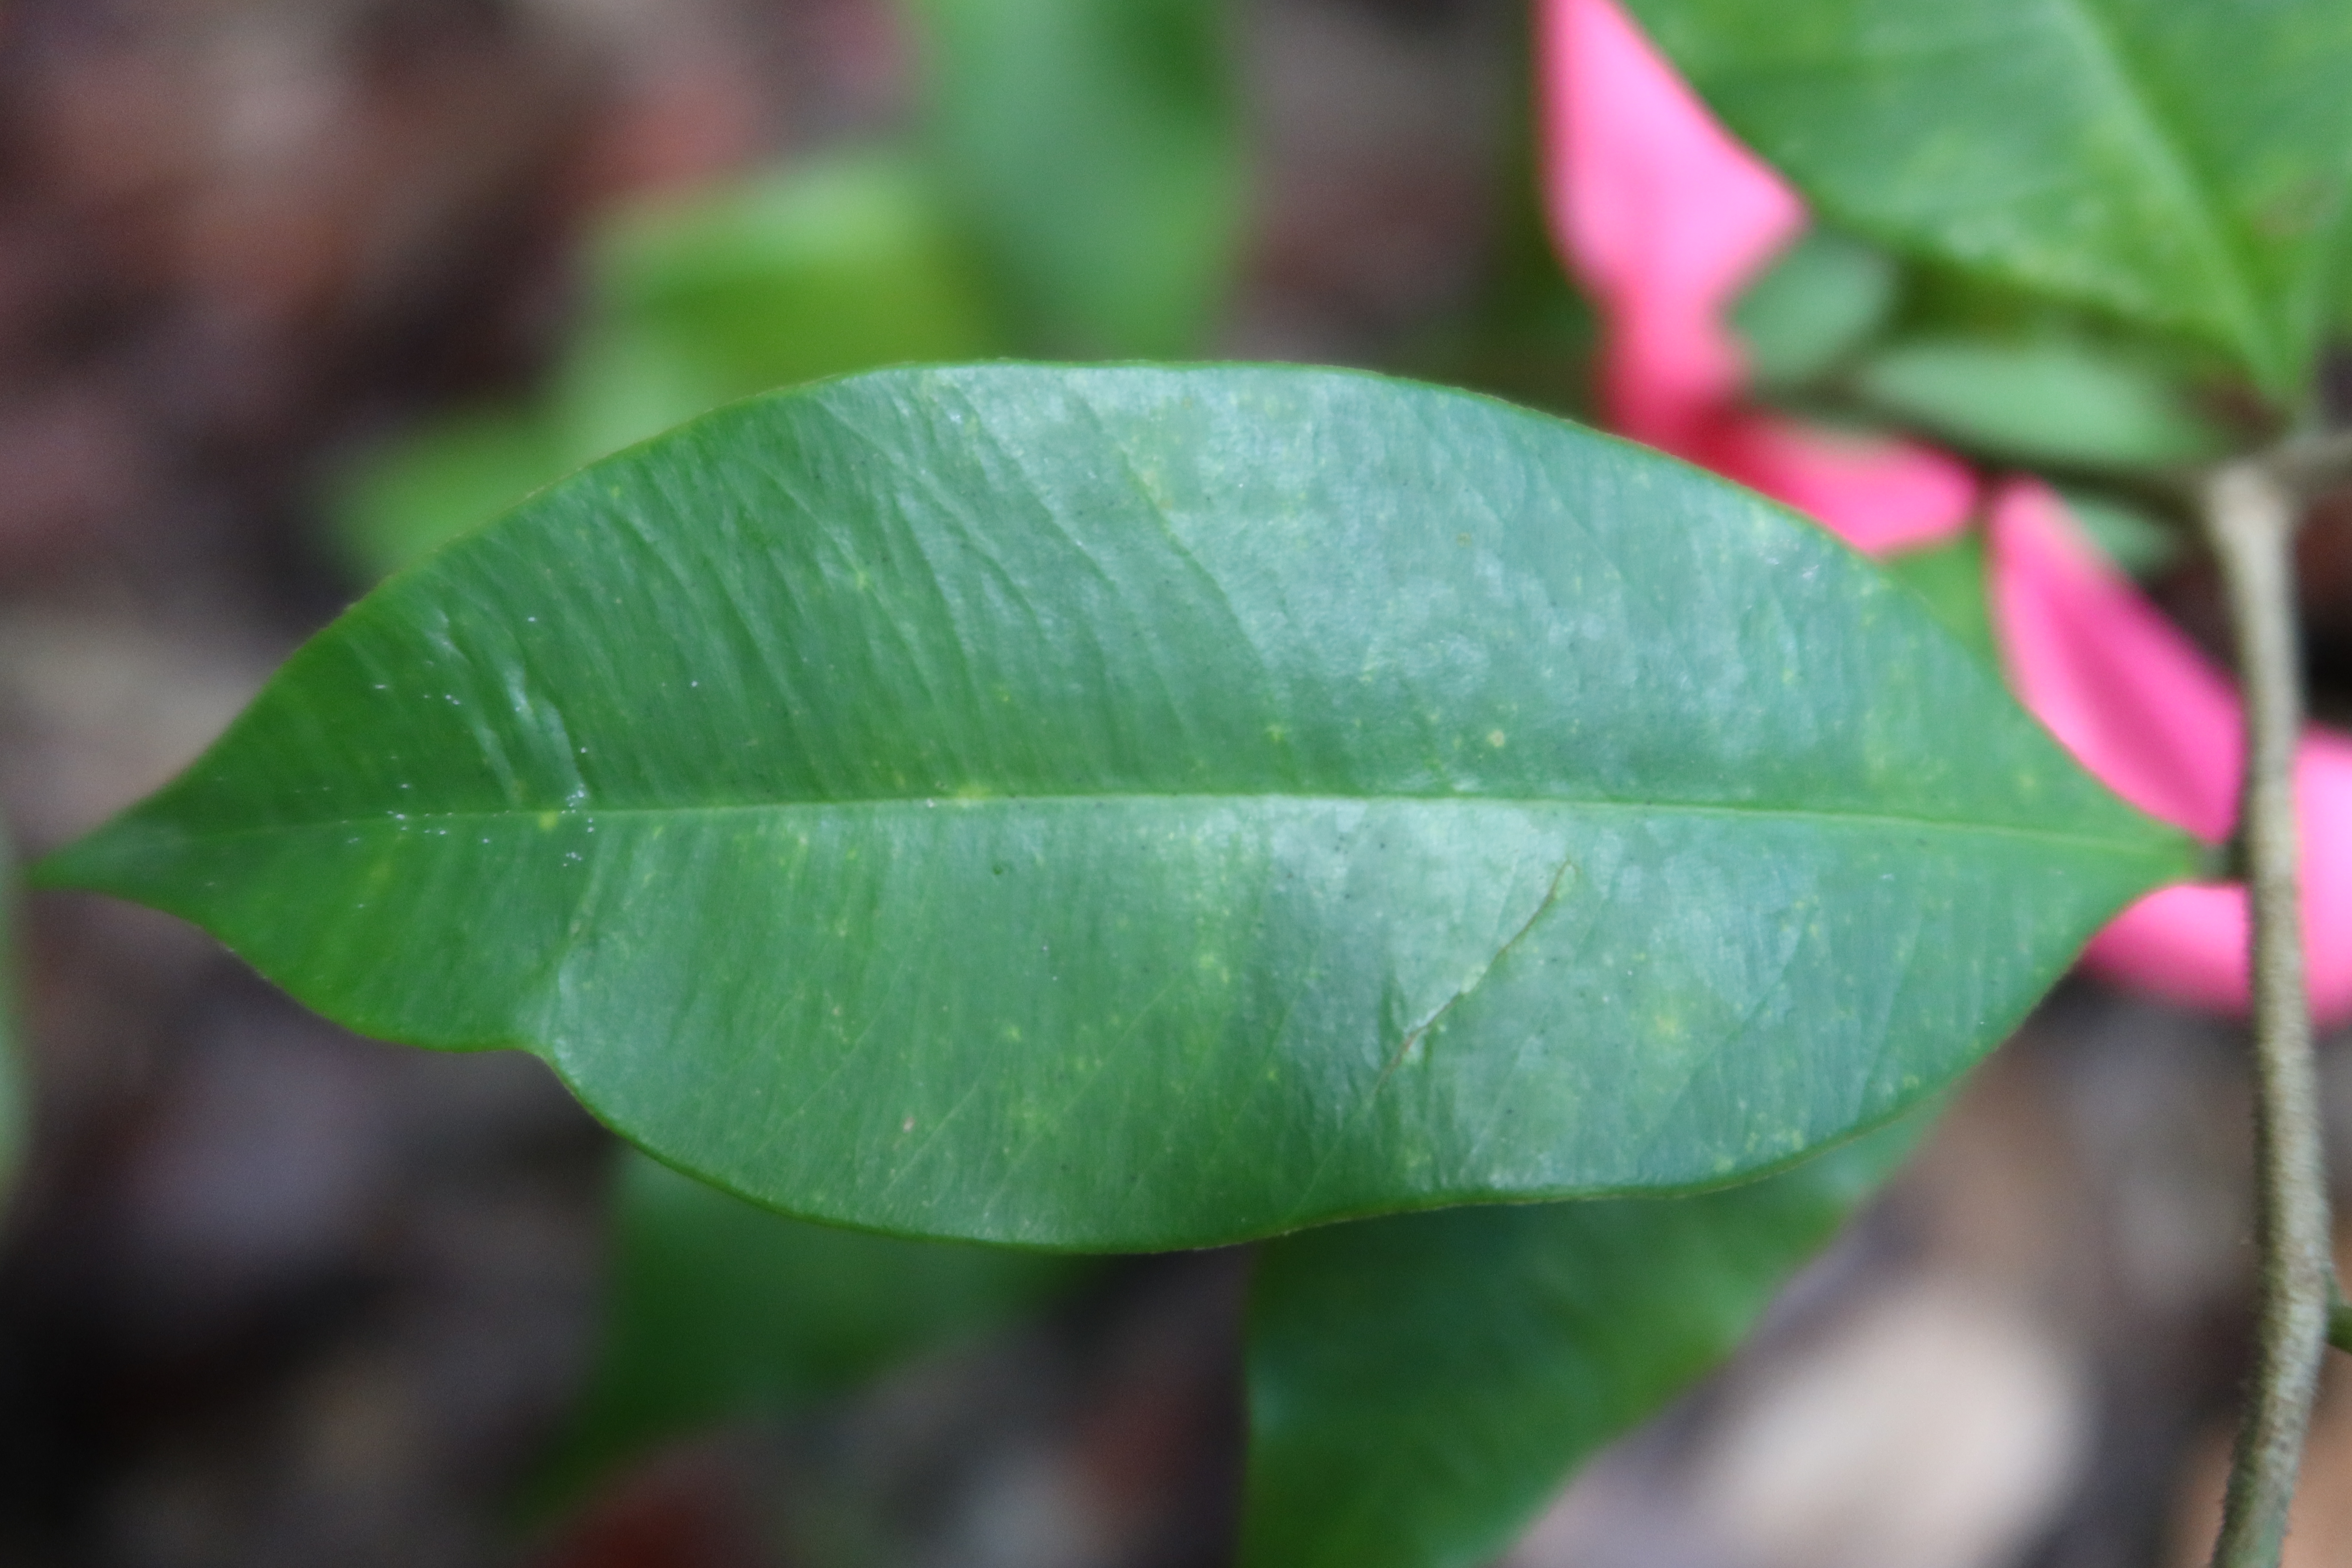
Label: Mosaic Viruses